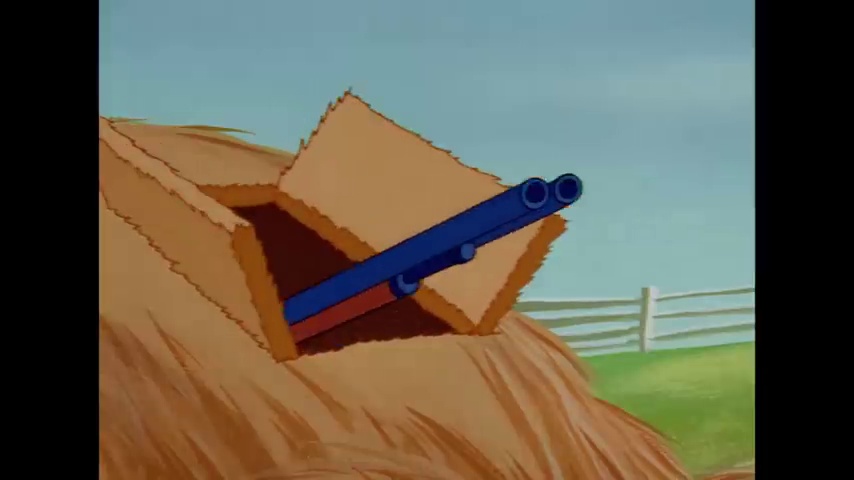
Portrait style: Cartoon Portrait